Yongsheng Road station

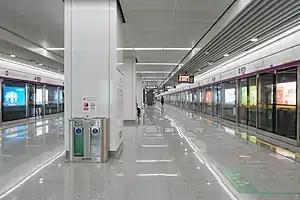

Yongsheng Road (Chinese: 永盛路) is a metro station on Line 7 and Line 19 of Hangzhou Metro in China. Opened on 30 December 2020, it is located in Xiaoshan District of Hangzhou.